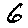
Label: 6